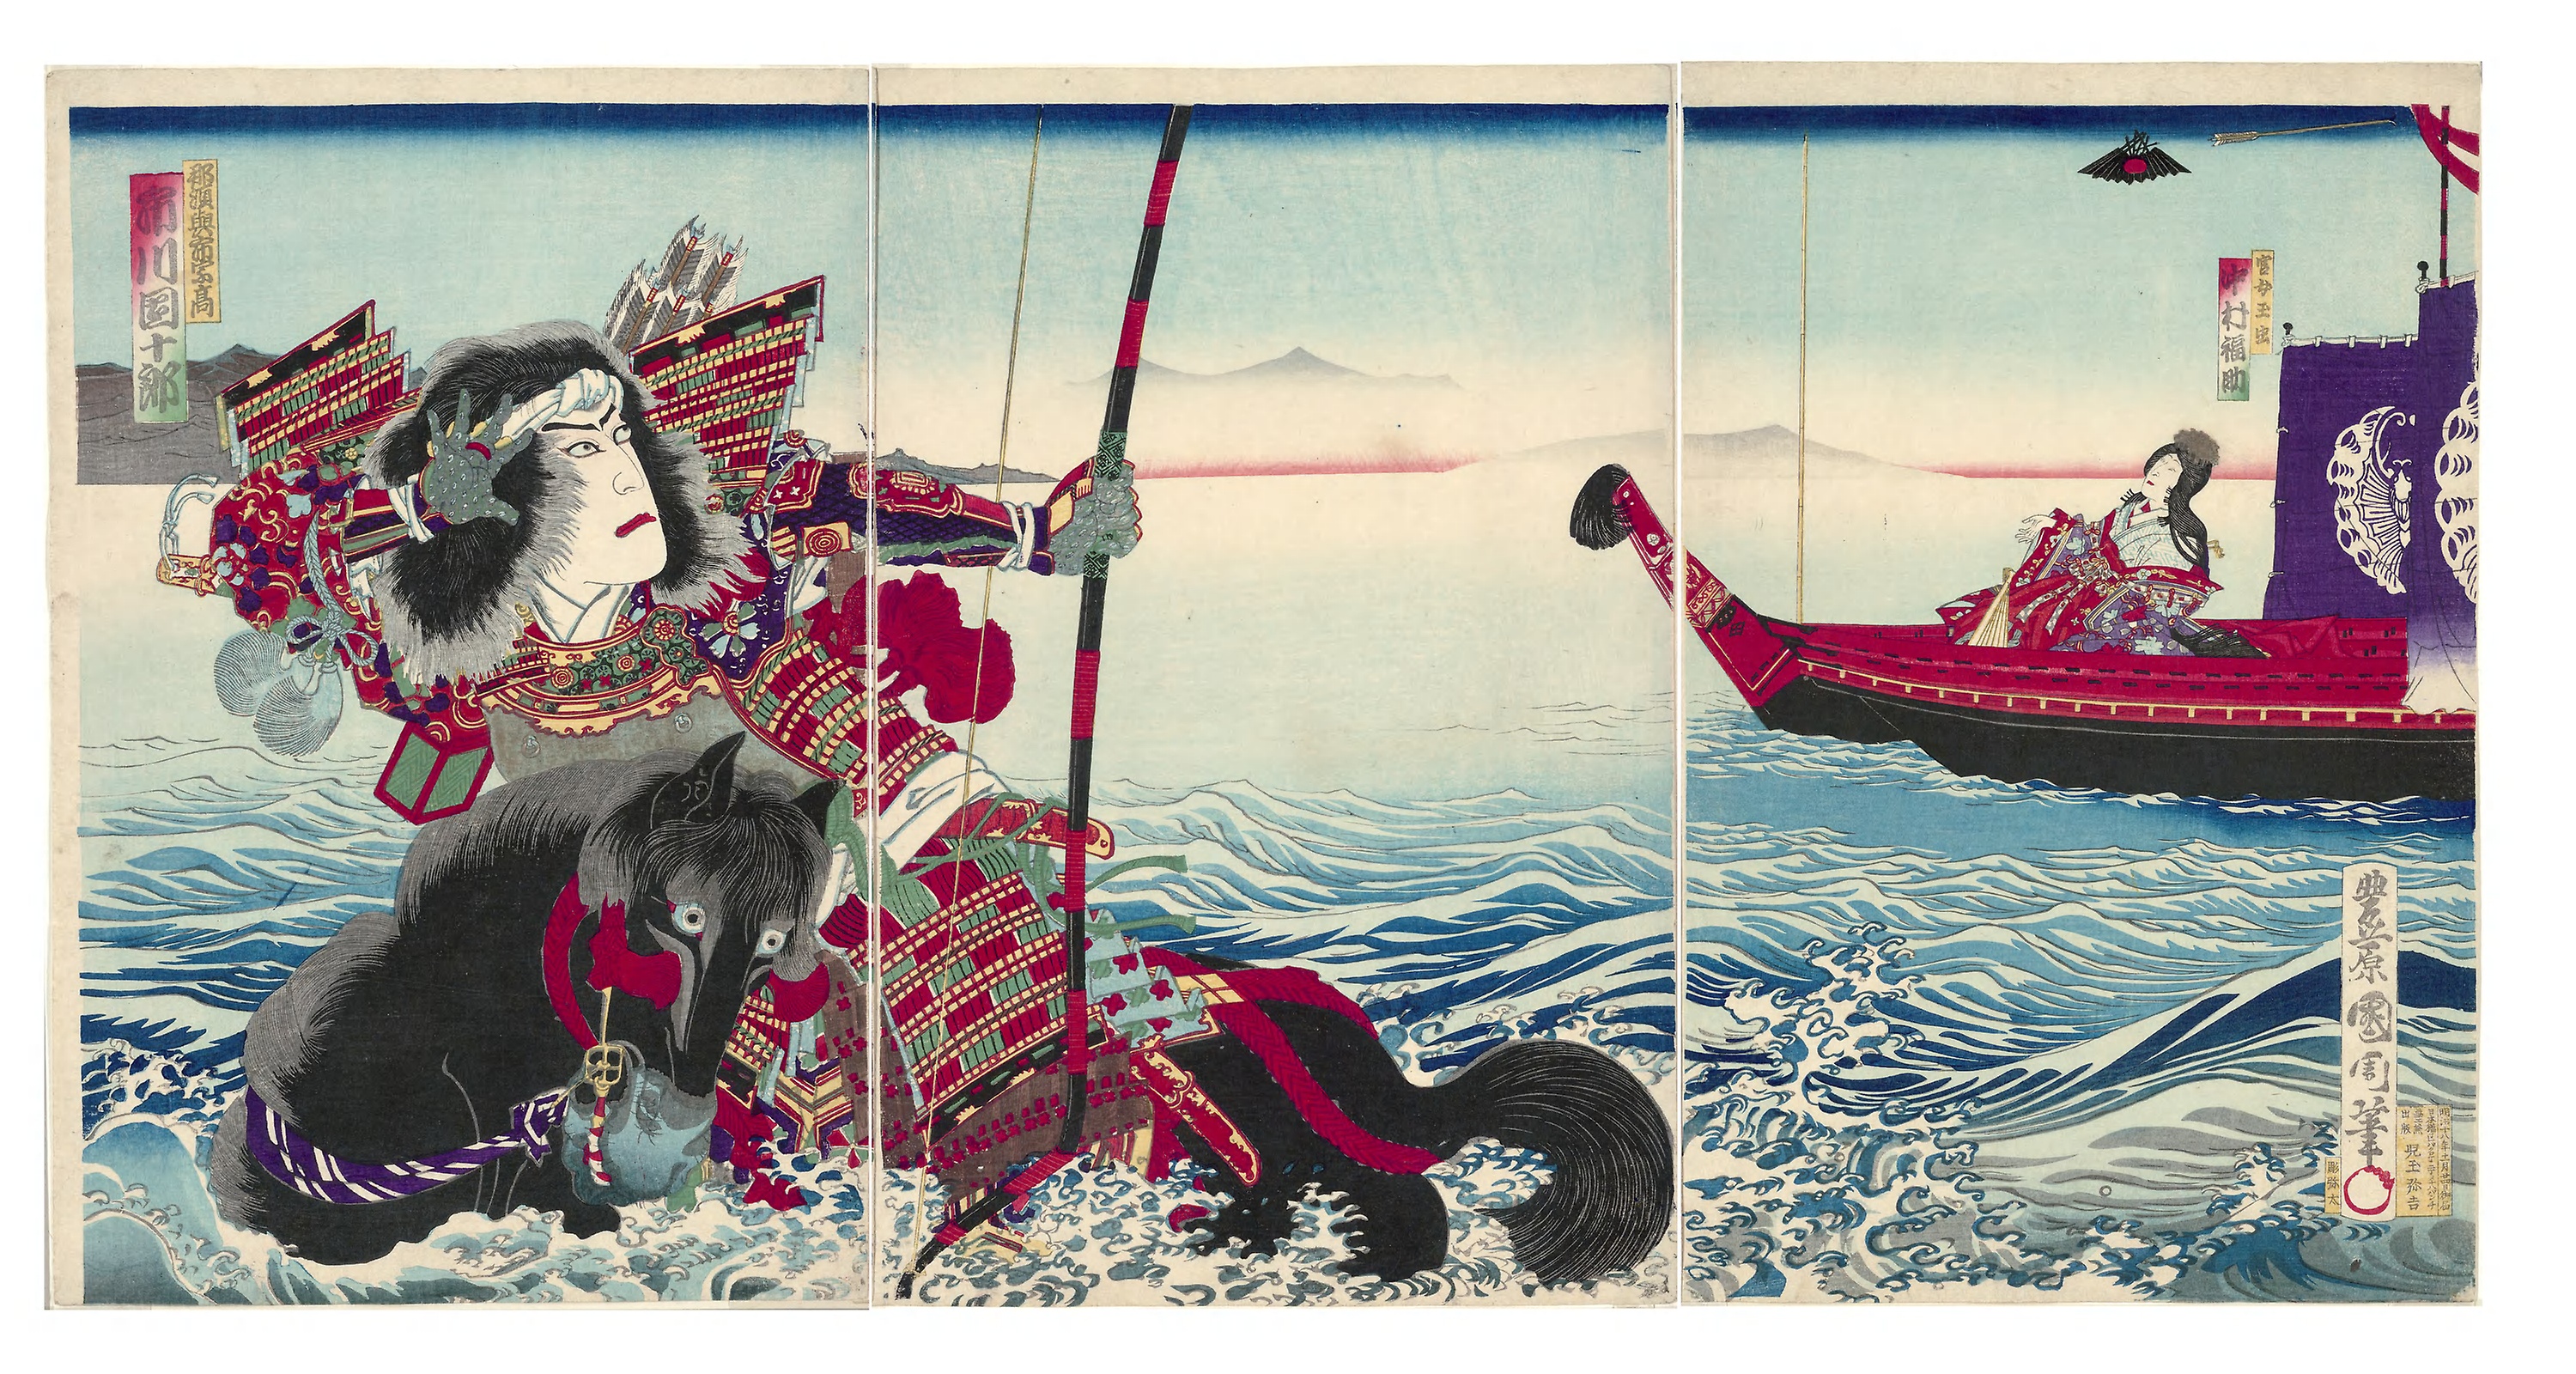
boat, vehicle, art, watercraft, boating, illustration, visual arts, gondola, boats and boating equipment and supplies, painting